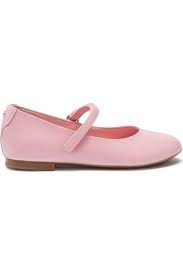
Label: Ballet Flat